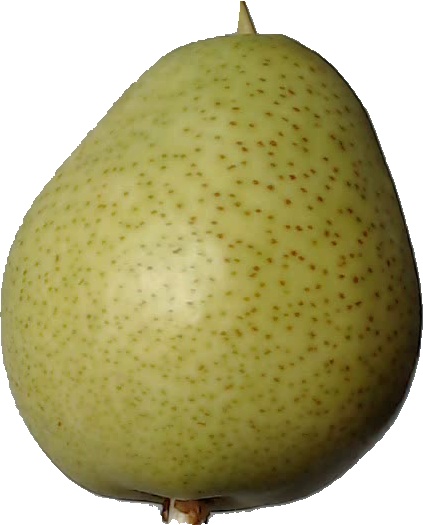
Label: pear_1